Rendang
Also known as:
ar - Arabic: ريندانج
as - Assamese: ৰেনডাং
ban - Balinese: Rendang
bcl - Central Bikol: Rendang
cs - Czech: Rendang
de - German: Rendang
es - Spanish: Rendang
fa - Persian: رندانگ
fr - French: Rendang
id - Indonesian: Rendang
it - Italian: Rendang
ja - Japanese: ルンダン
jv - Javanese: Rendhang
kge - Komering: Rendang
ko - Korean: 른당
min - Minangkabau: Randang
ml - Malayalam: റെൻഡാങ്
ms - Malay: Rendang
nl - Dutch: Rendang
pl - Polish: Rendang
pt - Portuguese: Rendang
ru - Russian: Ренданг
su - Sundanese: Rendang
sv - Swedish: Rendang
th - Thai: เรินดัง
uk - Ukrainian: Ренданг
vi - Vietnamese: Rendang
yue - Cantonese: 巴東牛肉
zh - Chinese: 仁当
Category: curry (braised, meat)
Cuisine: Indonesian
Associated cuisines: Indonesian, Malaysian, Singaporean, Bruneian
Area: West Sumatra
Countries: Indonesia, Singapore, Malaysia, Philippines, Brunei Darussalam
Region: South Eastern Asia

The dish is a piece of meat — most commonly beef — that has been slow cooked and braised in a coconut milk and spice mixture, well until the liquids evaporate and the meat turns dark brown and tender, becoming caramelized and infused with rich spices.

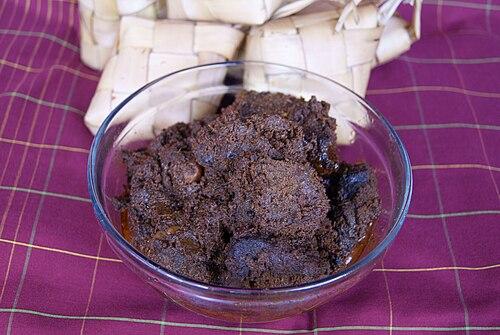
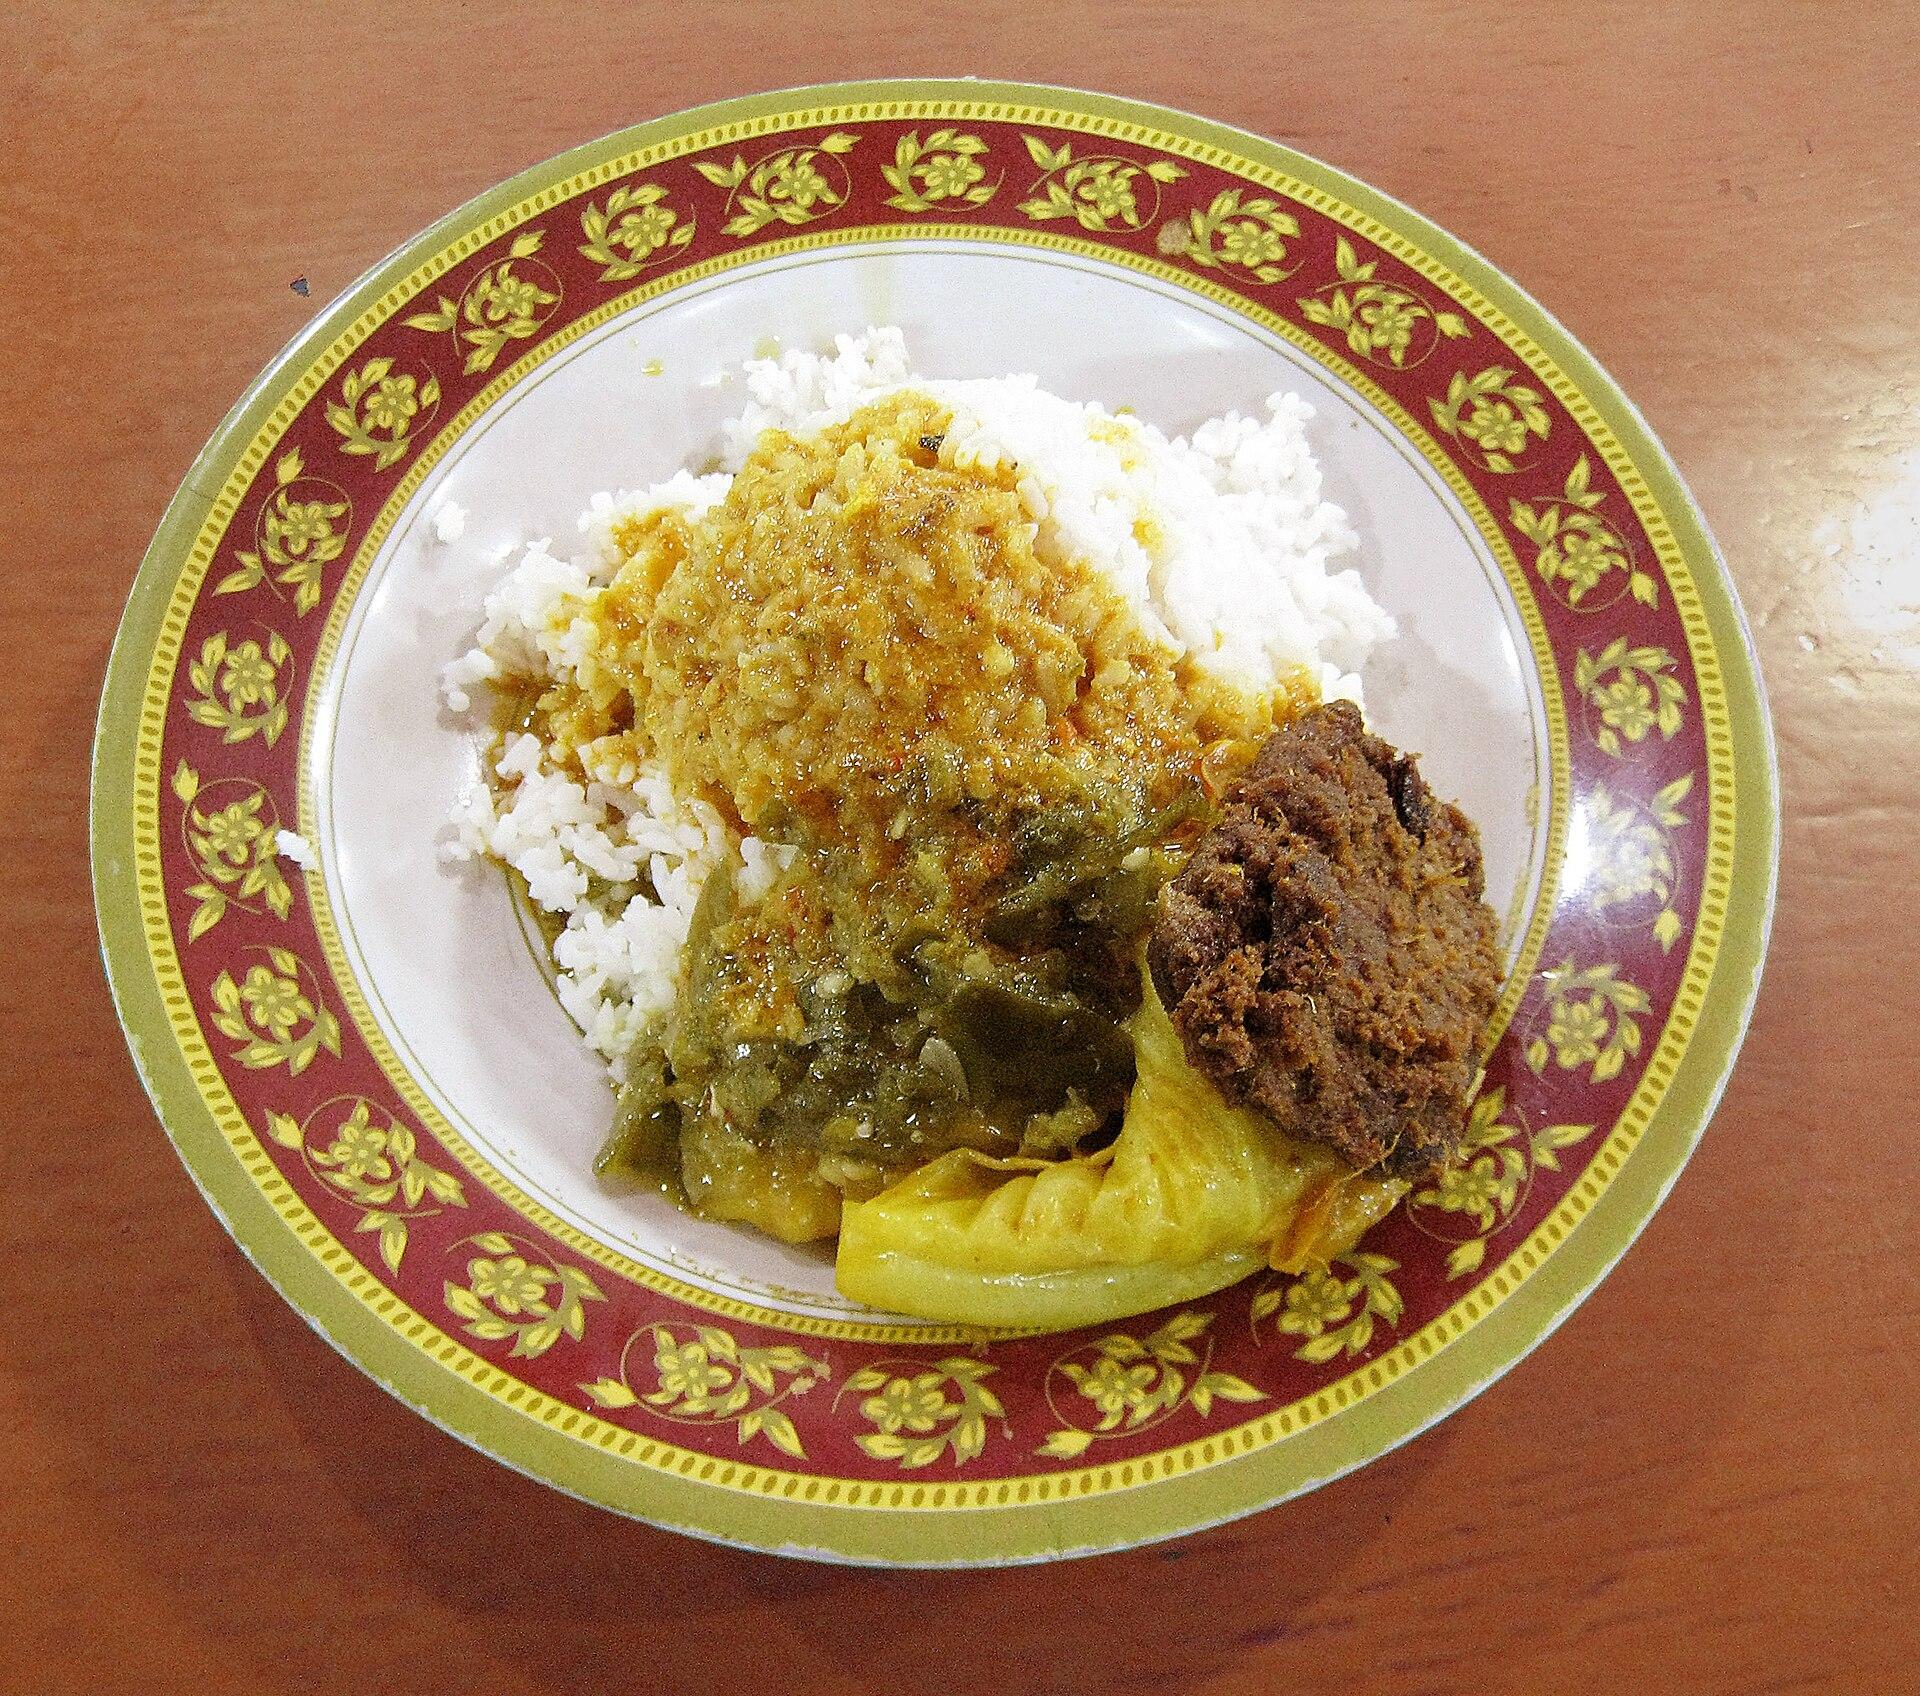
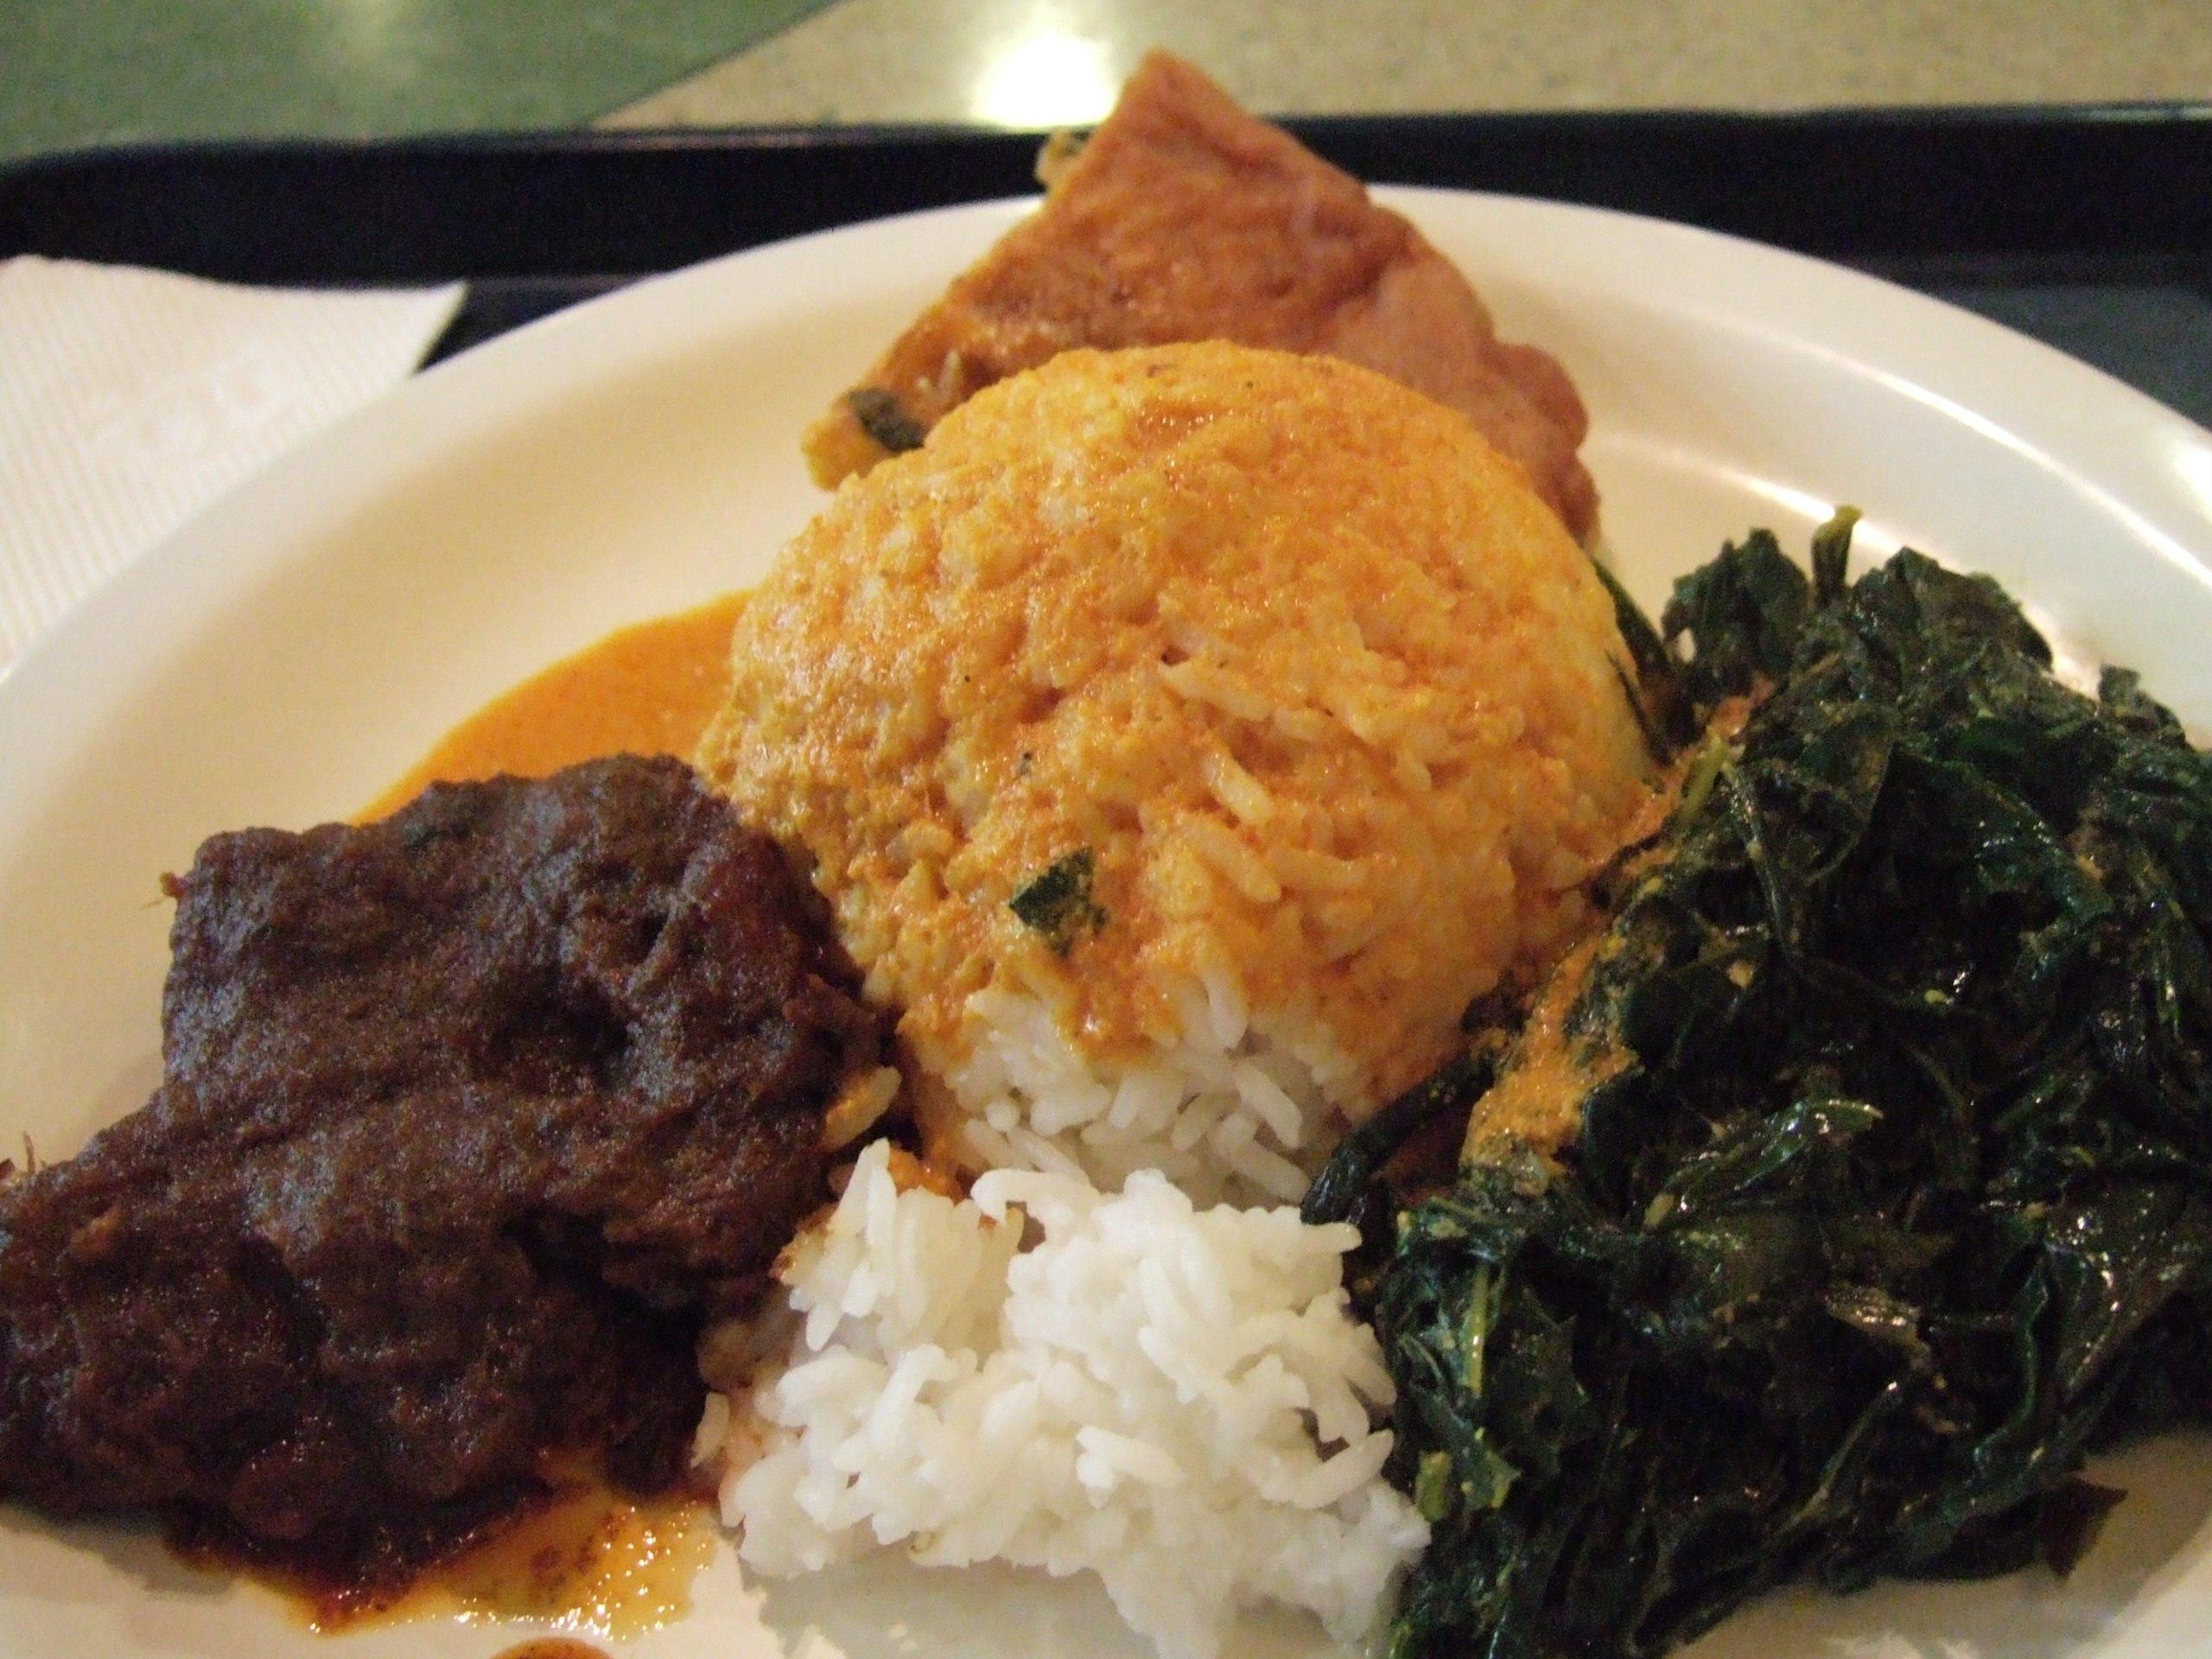
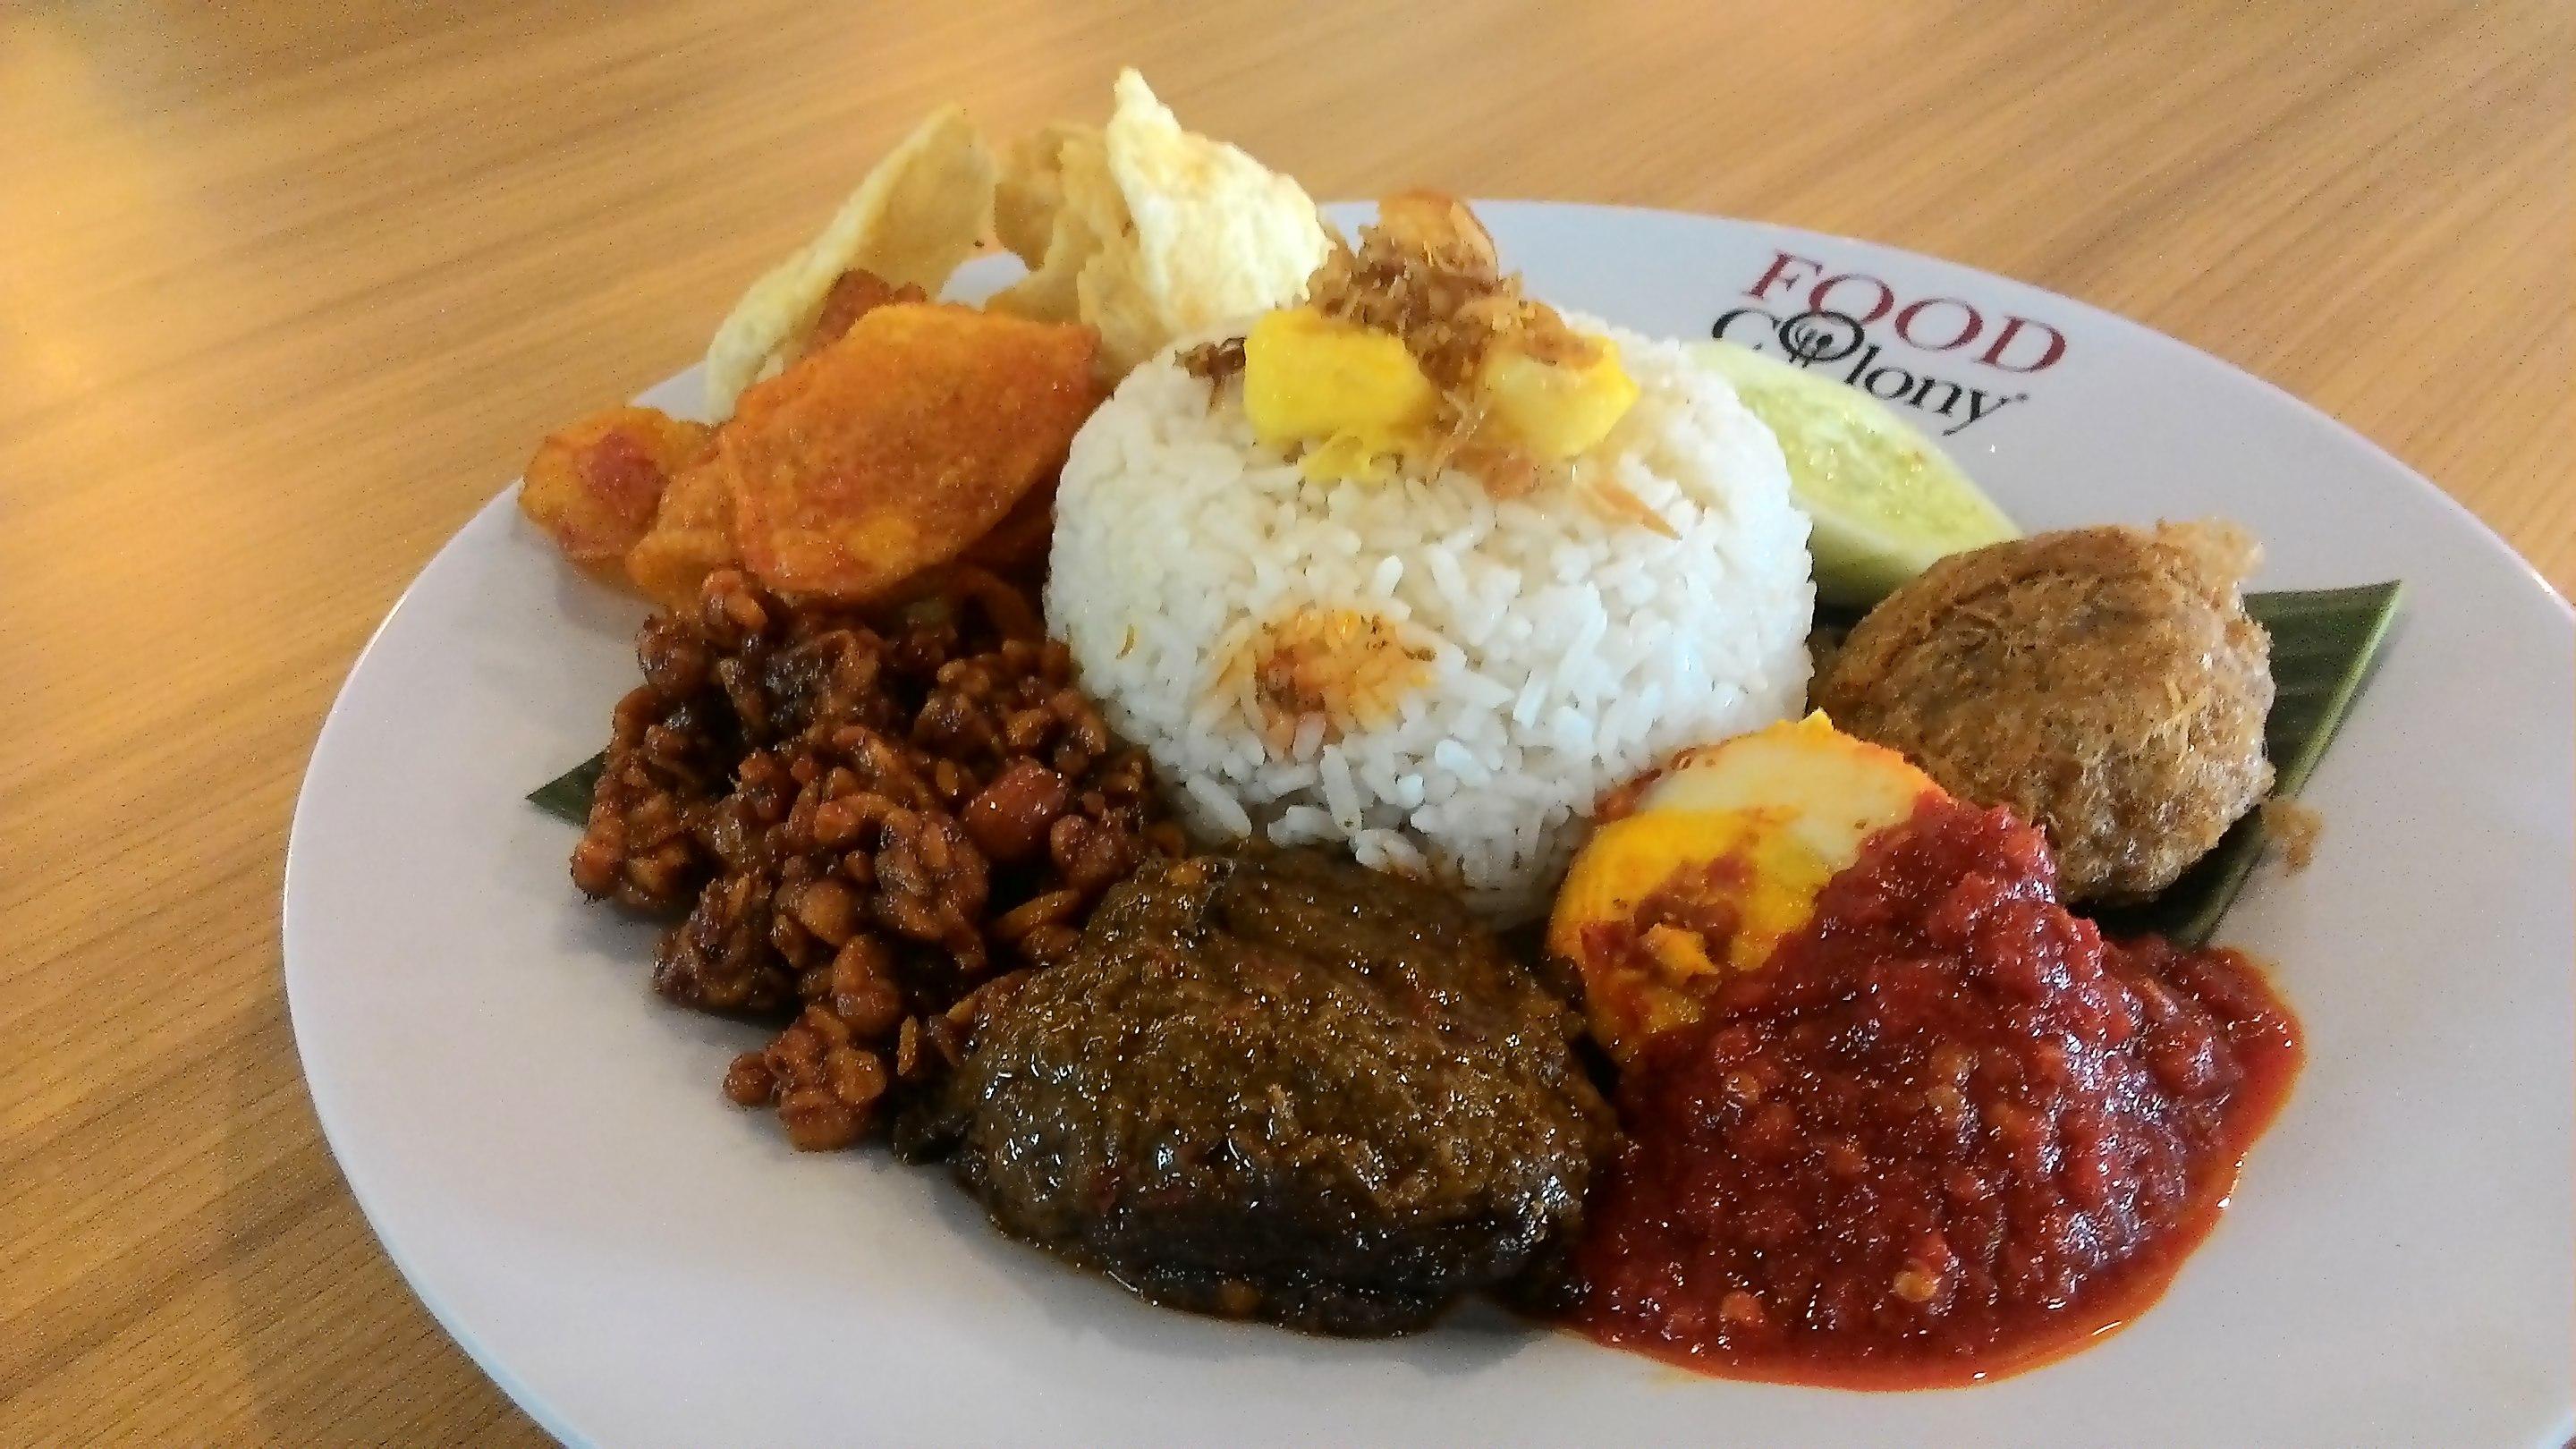
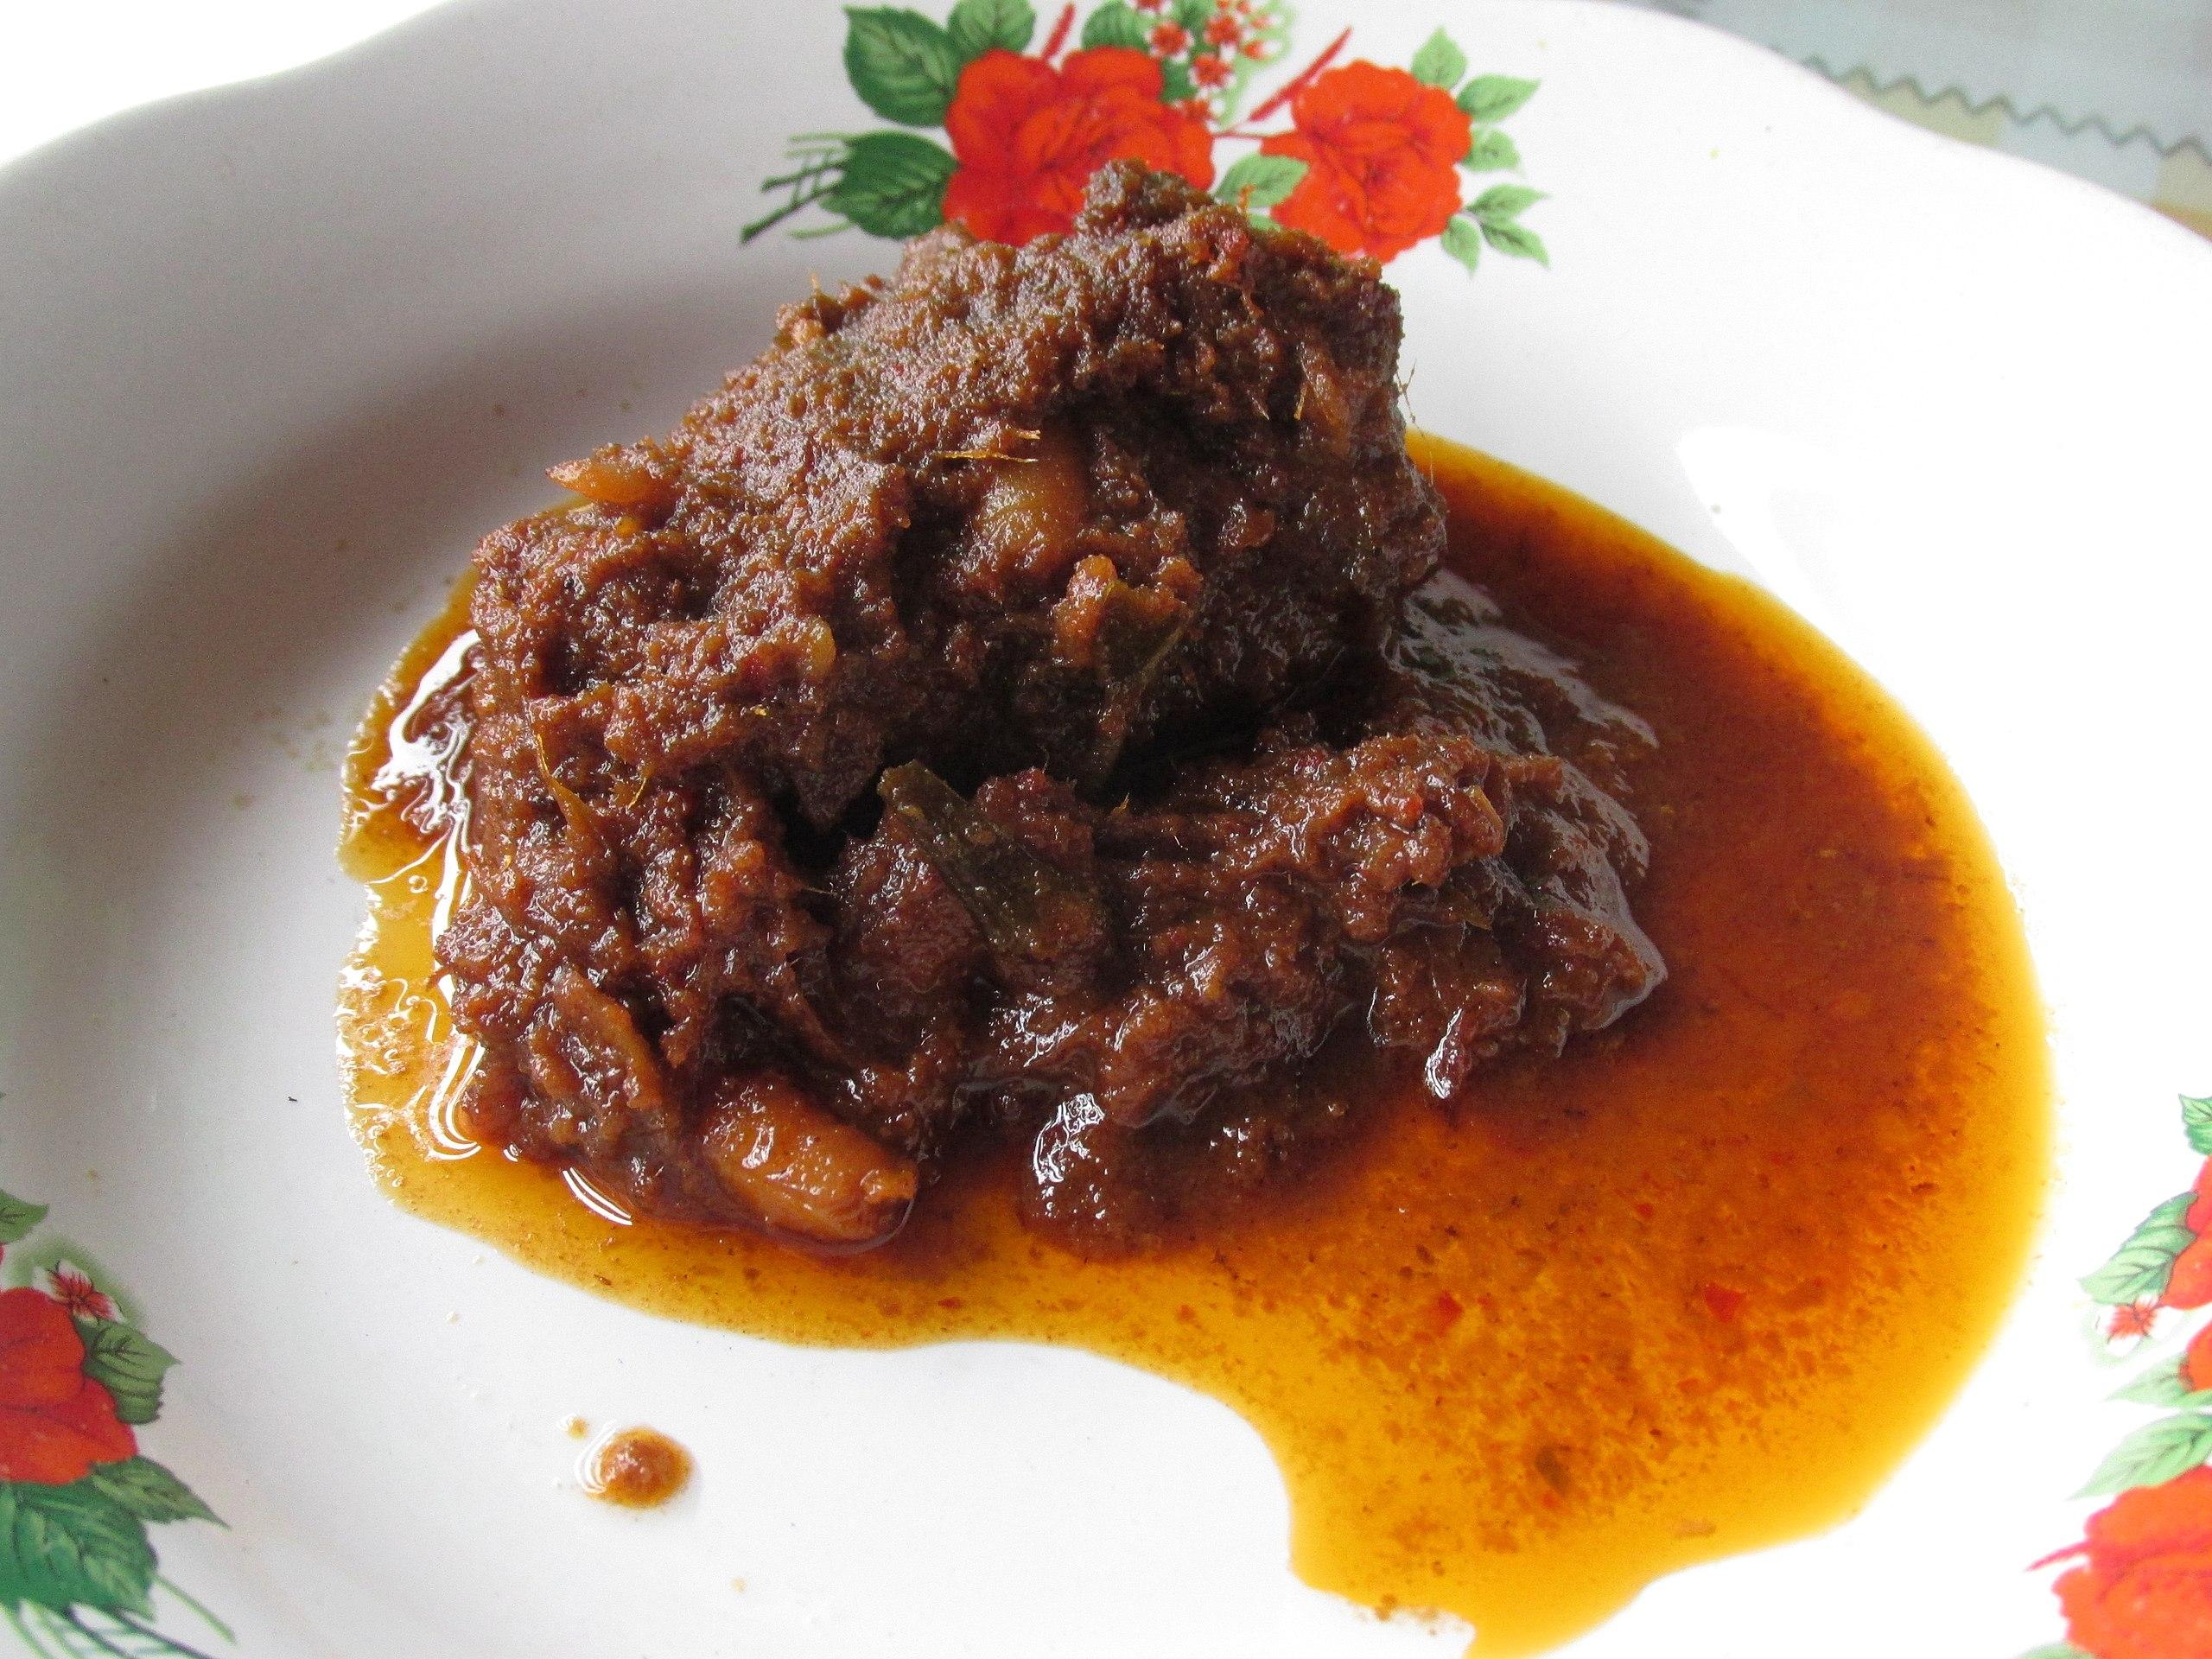